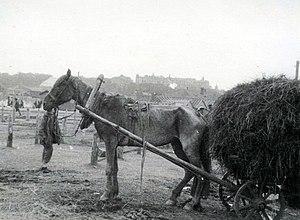
Le bien-être du cheval dépend des conditions de vie et d'utilisation de cette espèce domestiquée, par opposition à toute mise en souffrance volontaire ou involontaire, que ce soit par le biais de coups, de mutilations, de négligences ou de soins mal adaptés.